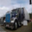
Label: truck